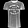
Label: T - shirt / top